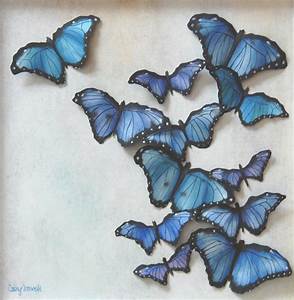
Label: farfalla